His Lordship (1936 film)

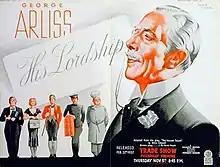
Trade ad "Kinematograph Weekly", 1936

His Lordship is a 1936 British drama film directed by Herbert Mason and starring George Arliss, Romilly Lunge and Rene Ray. It was released with the alternative title Man of Affairs in the United States.